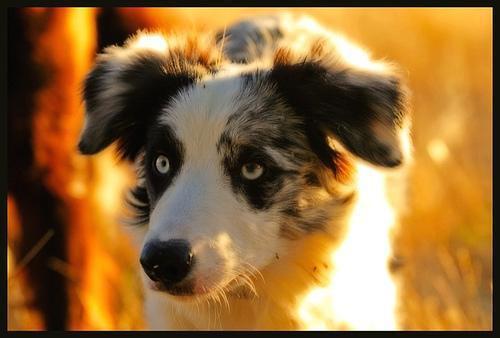
Border_collie